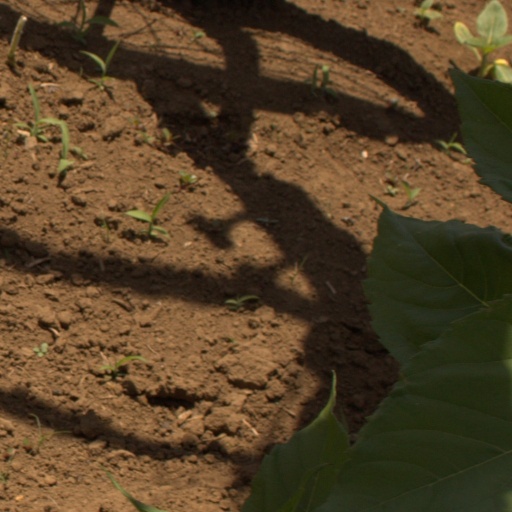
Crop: Jerusalem artichoke